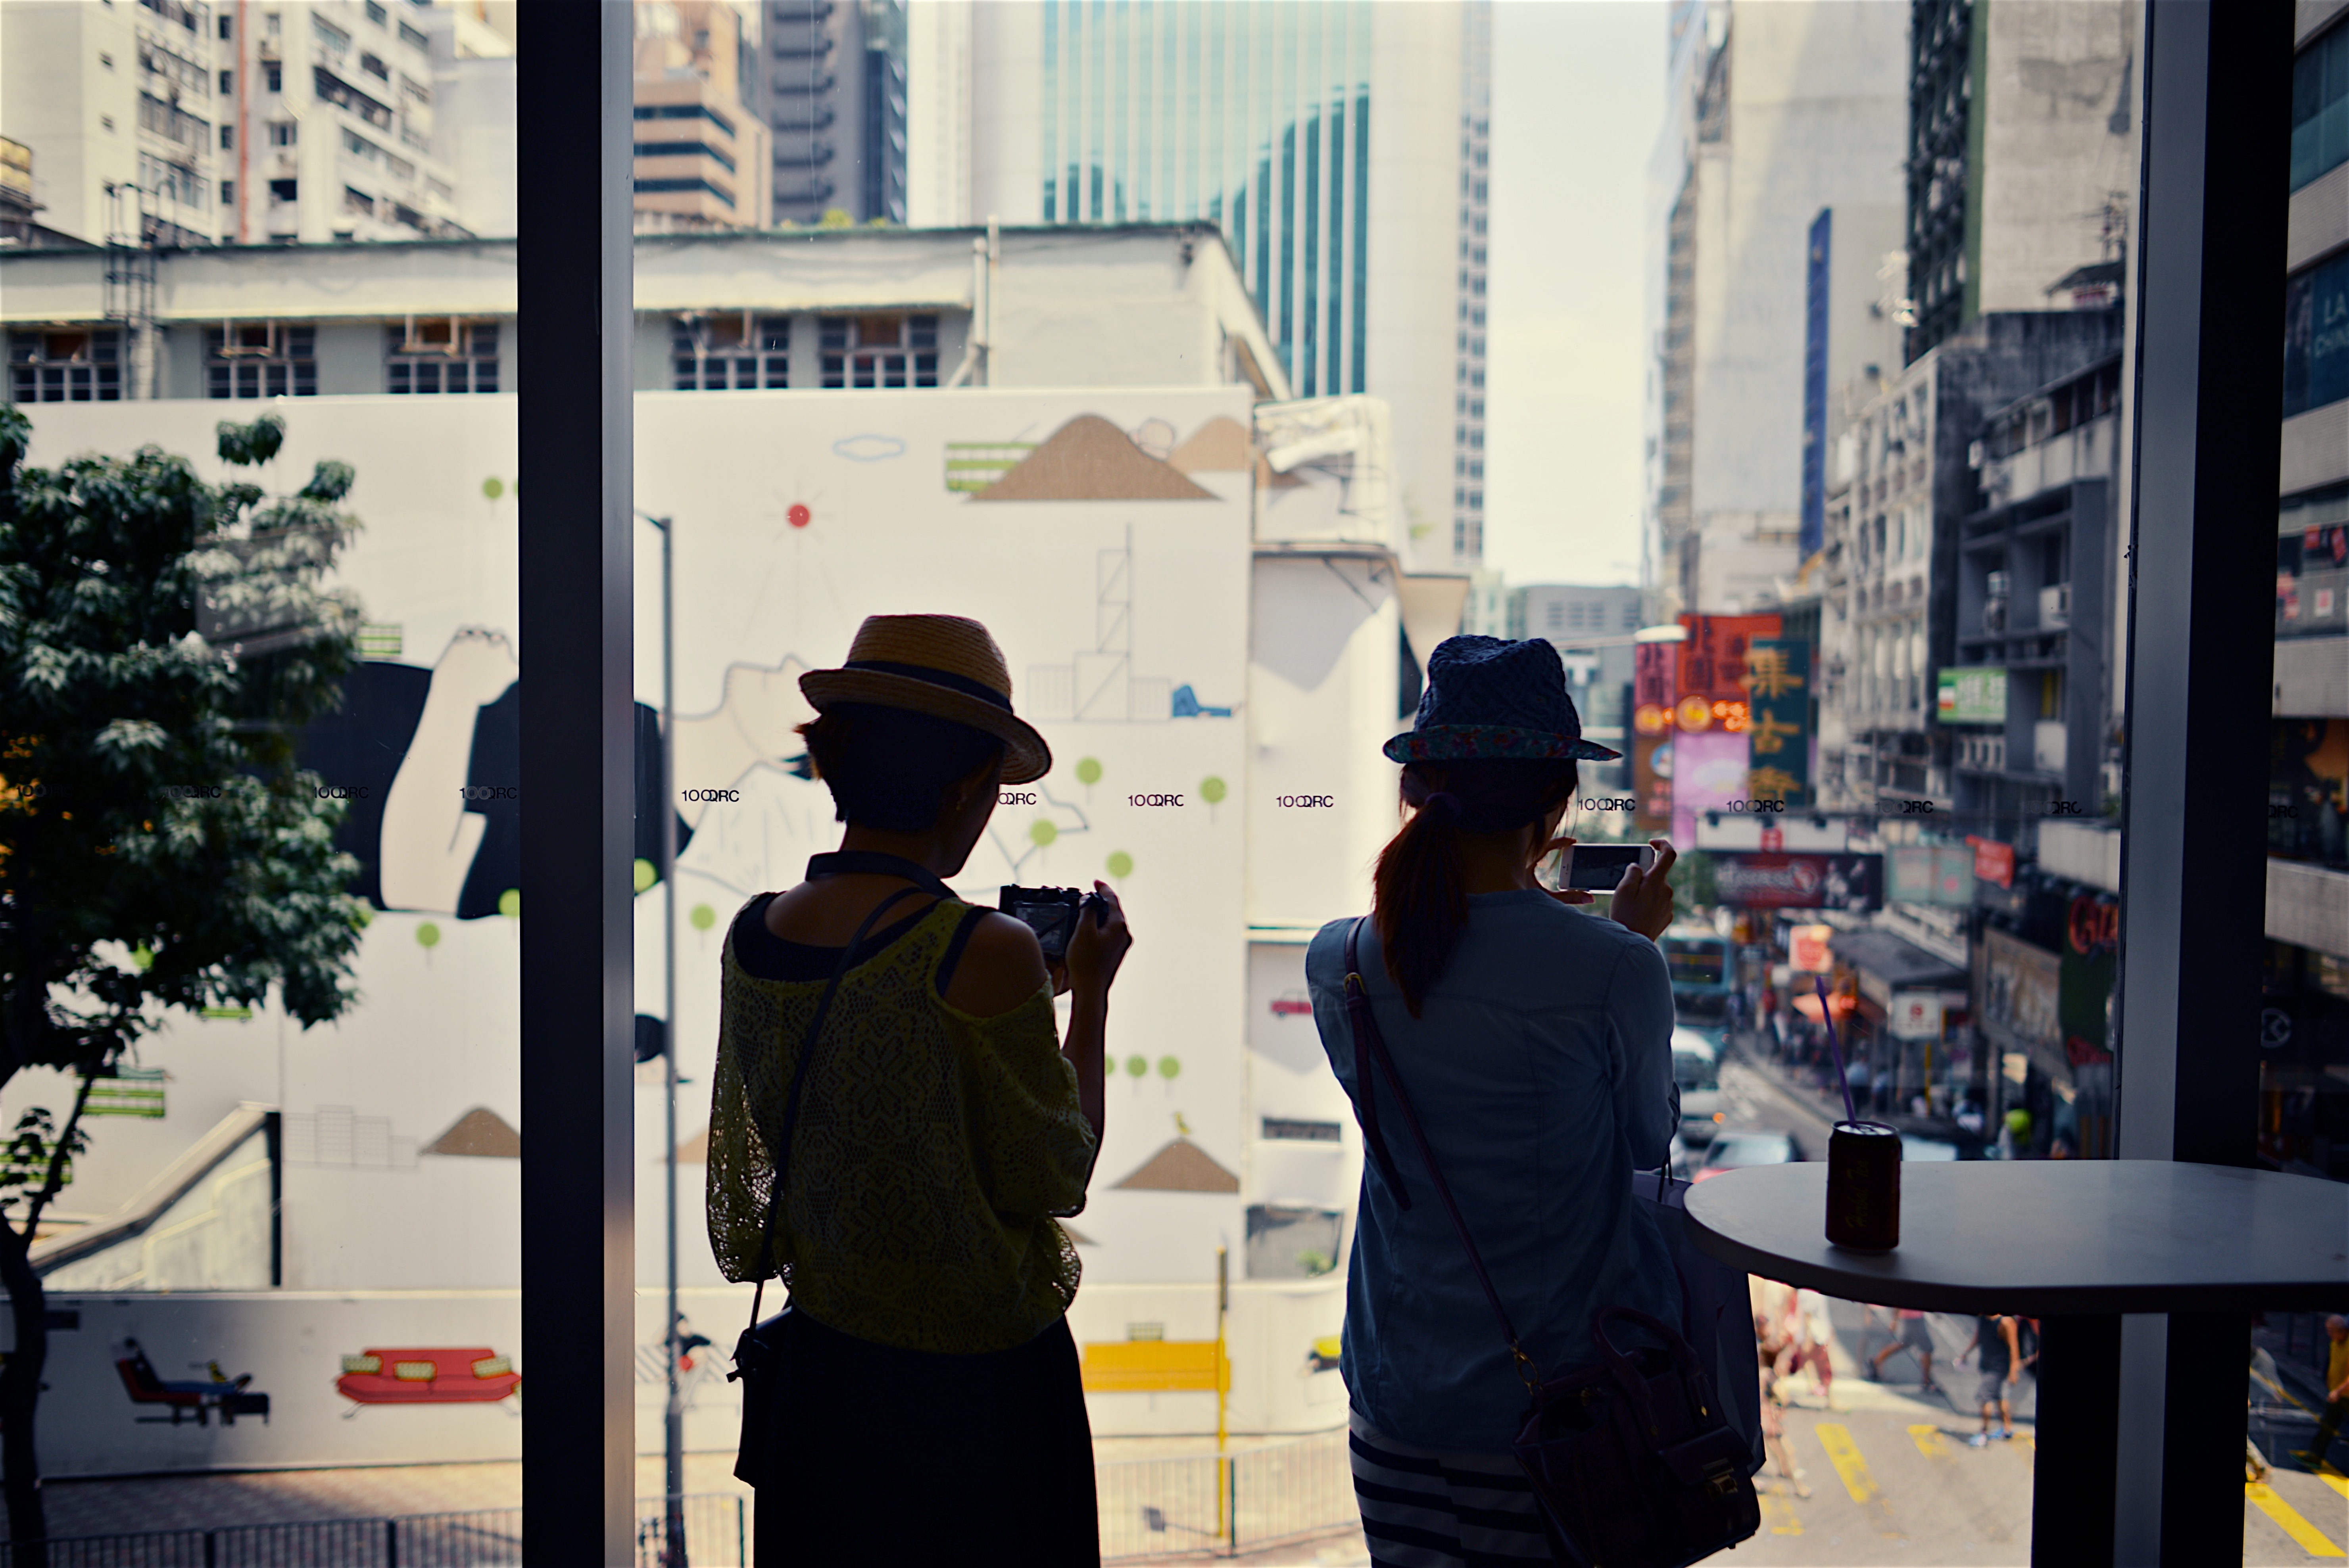
pedestrian, road, street, infrastructure, urban area